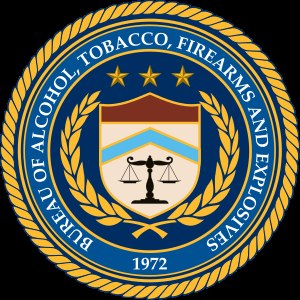
Bureau of Alcohol, Tobacco, Firearms and Explosives
Logoet for ATF
Bureau of Alcohol, Tobacco, Firearms and Explosives er en føderal retshåndhævende organisation under USA's justitsministerium.